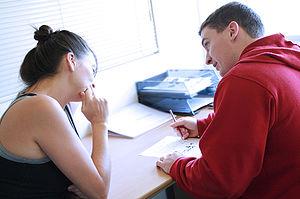
Un coach sportif ou entraîneur personnel est un professionnel chargé d'assister des personnes dans leur entraînement physique. Il motive ses élèves et les aide à se fixer des objectifs en leur apportant son expertise sur la faisabilité. Les coaches évaluent les points forts et les faiblesses de leurs élèves ainsi que leur forme physique. Ces évaluations sont de préférence réalisées avant et après un programme d'exercices pour mesurer l'amélioration de la condition physique. Ils peuvent également informer leurs clients sur leur bien-être, leur santé en général et leur donner des directives sur la nutrition. Un coach sportif est issu d'une formation qualifiante généraliste des métiers de la forme. Si un formateur soupçonne chez l'un de ses clients une condition physique incompatible avec un programme d'exercices, il doit renvoyer le client vers un professionnel de la santé pour le dédouanement préalable.